Appalachian State University

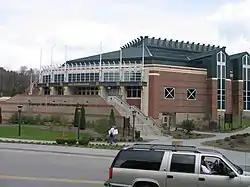
Holmes Convocation Center

In 2005, the Carol Grotnes Belk Library & Information Commons opened in a new five-story building. Belk Library holds over 1.871 million bound books and periodicals, 1.5 million microforms, 24,000 sound recordings, and 14,000 videos. The library's collections include the W.L. Eury Appalachian Collection and the Stock Car Racing Collection which includes a donation from the family of Richard Petty. With the opening of the new library building in 2005, Bill and Maureen Rhinehart of Long Island, New York, donated a large collection of rare books in English history, spanning from the 16th to the 19th centuries. The university created a special collections room for this donation which includes some 900 volumes comprising nearly 450 titles.